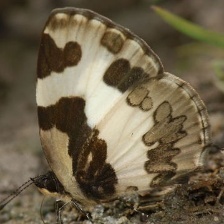
Species: ELBOWED PIERROT